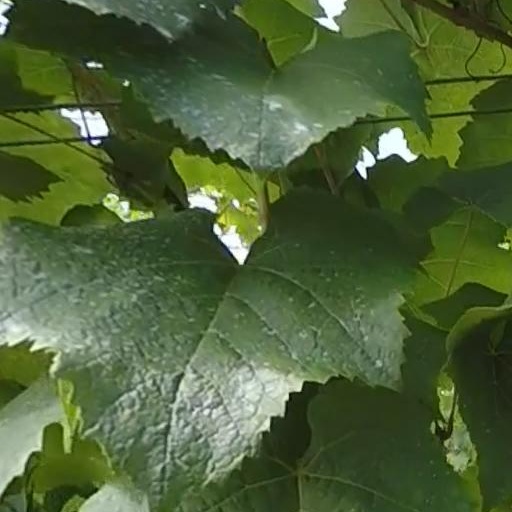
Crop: grape